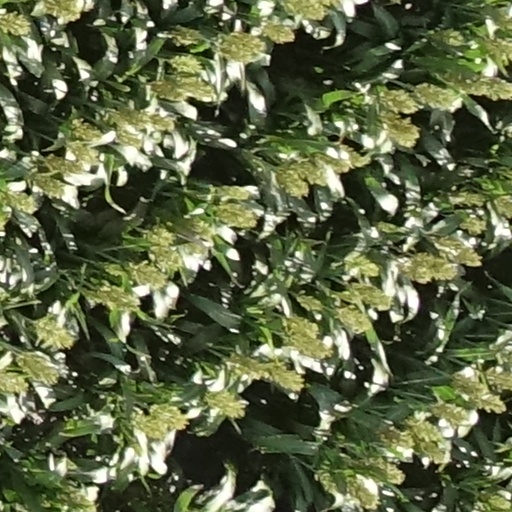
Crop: sorghum